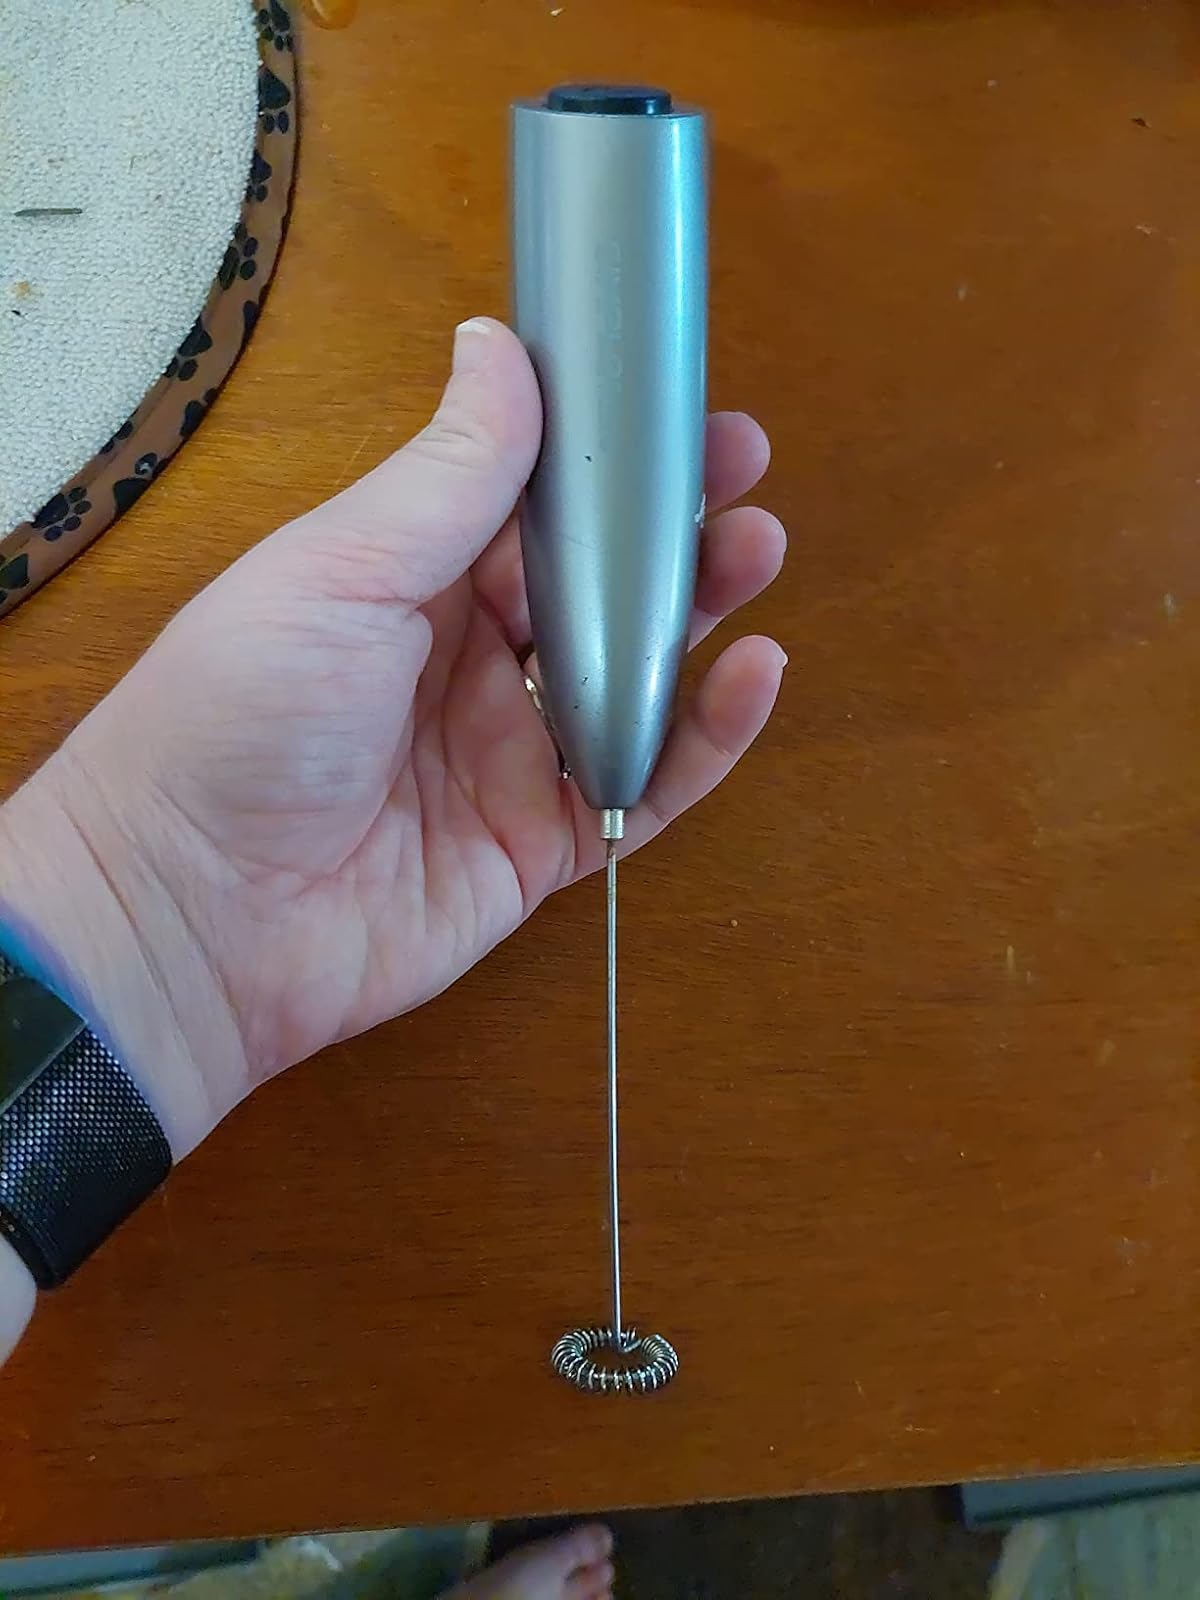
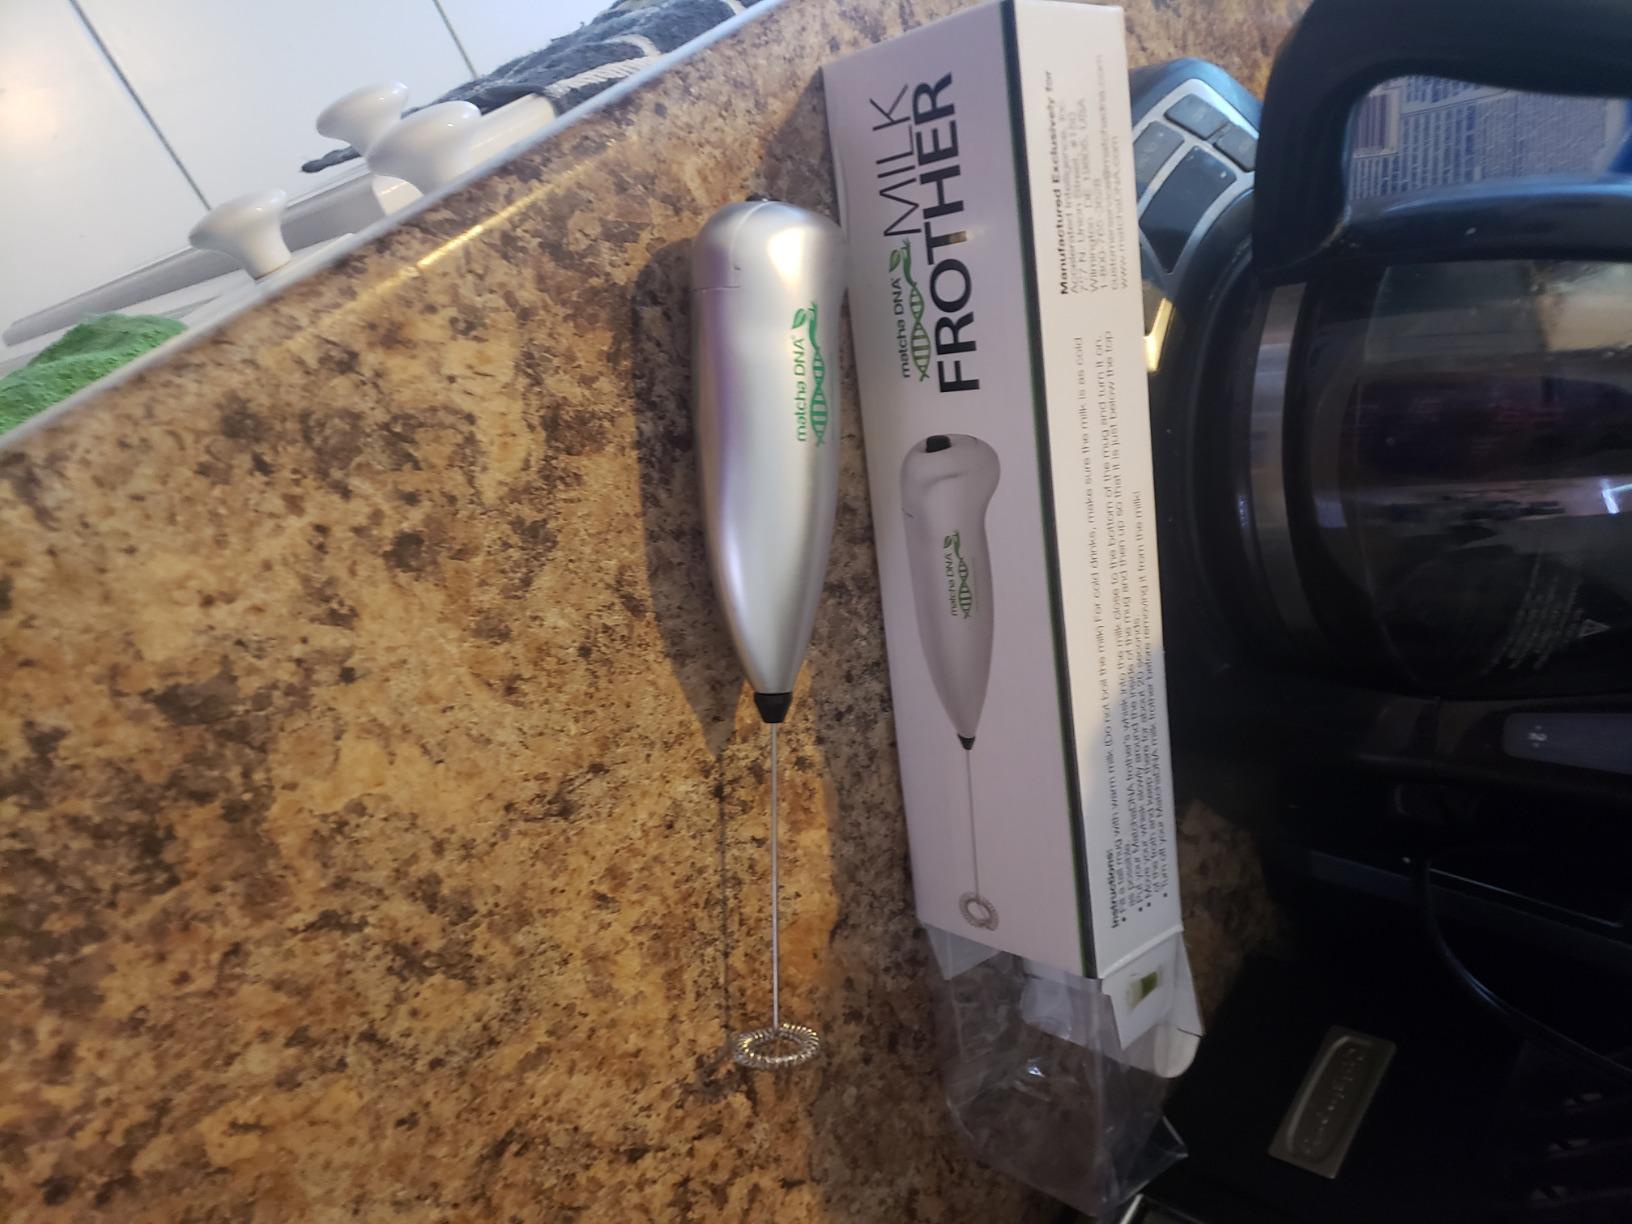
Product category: items_mixer
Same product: no